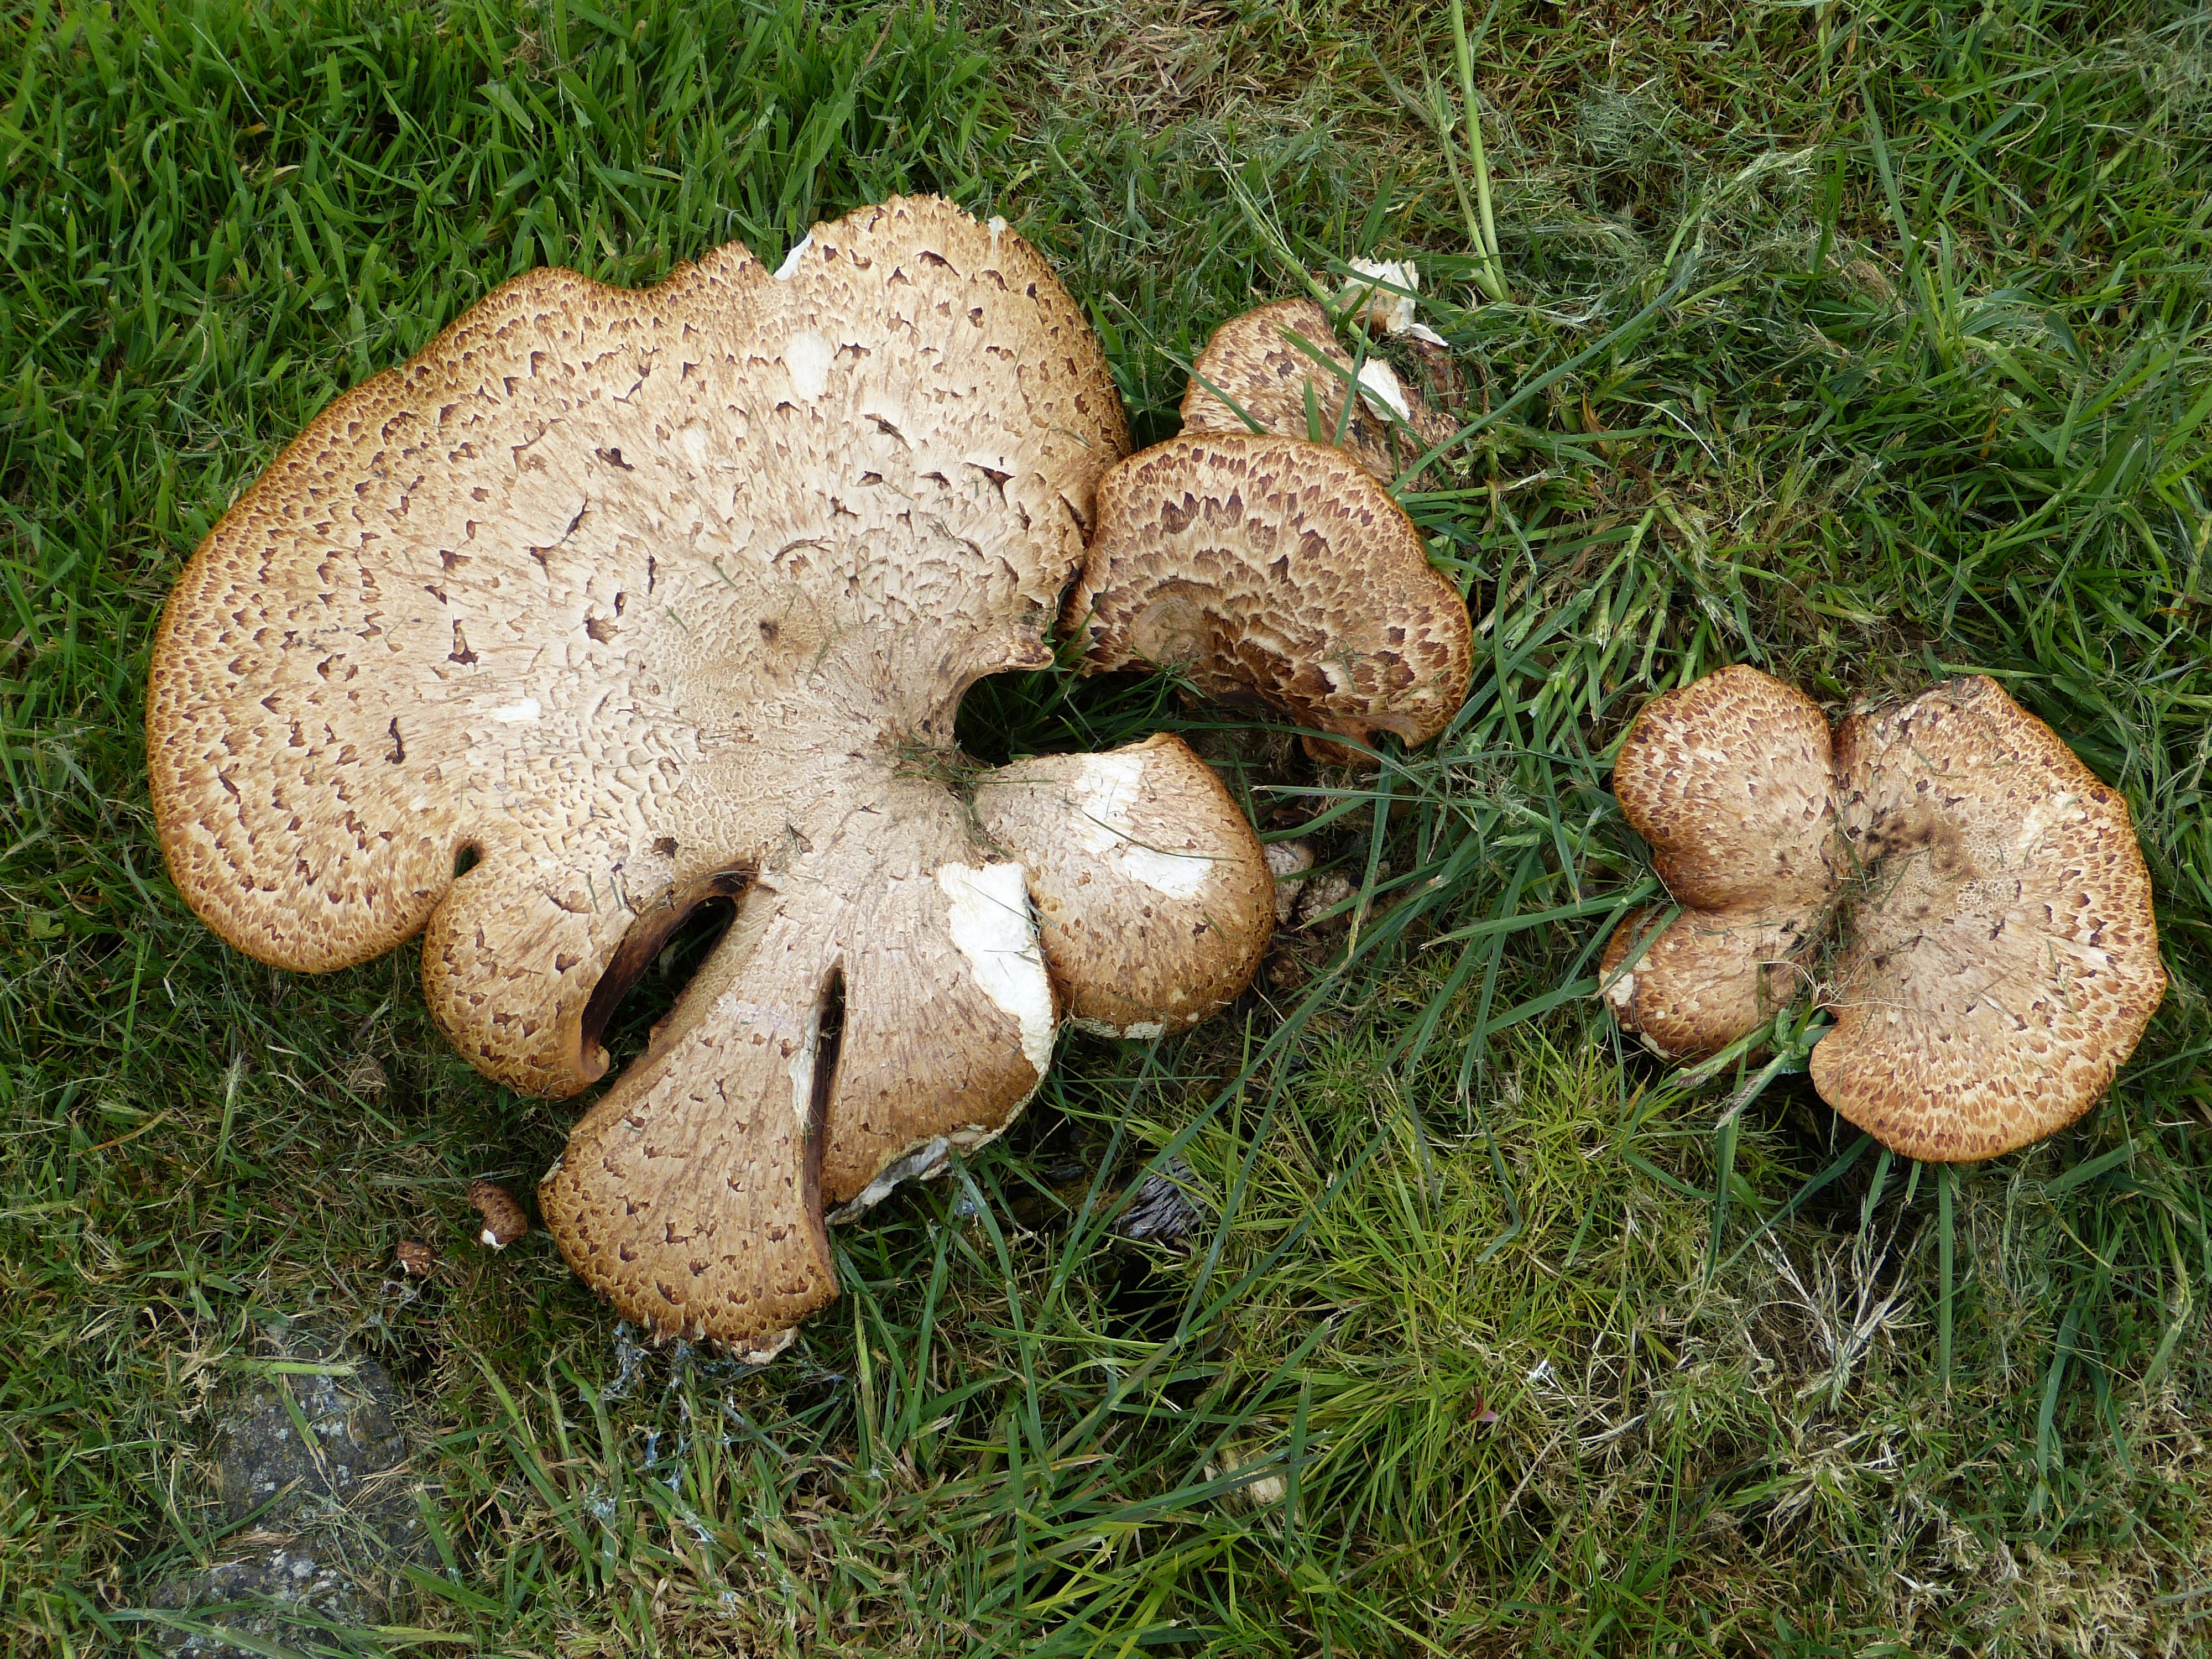
tree, brown, soil, mushroom, fungus, parasol, large, woodland, bolete, agaricus, matsutake, oyster mushroom, edible mushroom, shiitake, medicinal mushroom, agaricomycetes, agaricaceae, champignon mushroom, penny bun, pleurotus eryngii